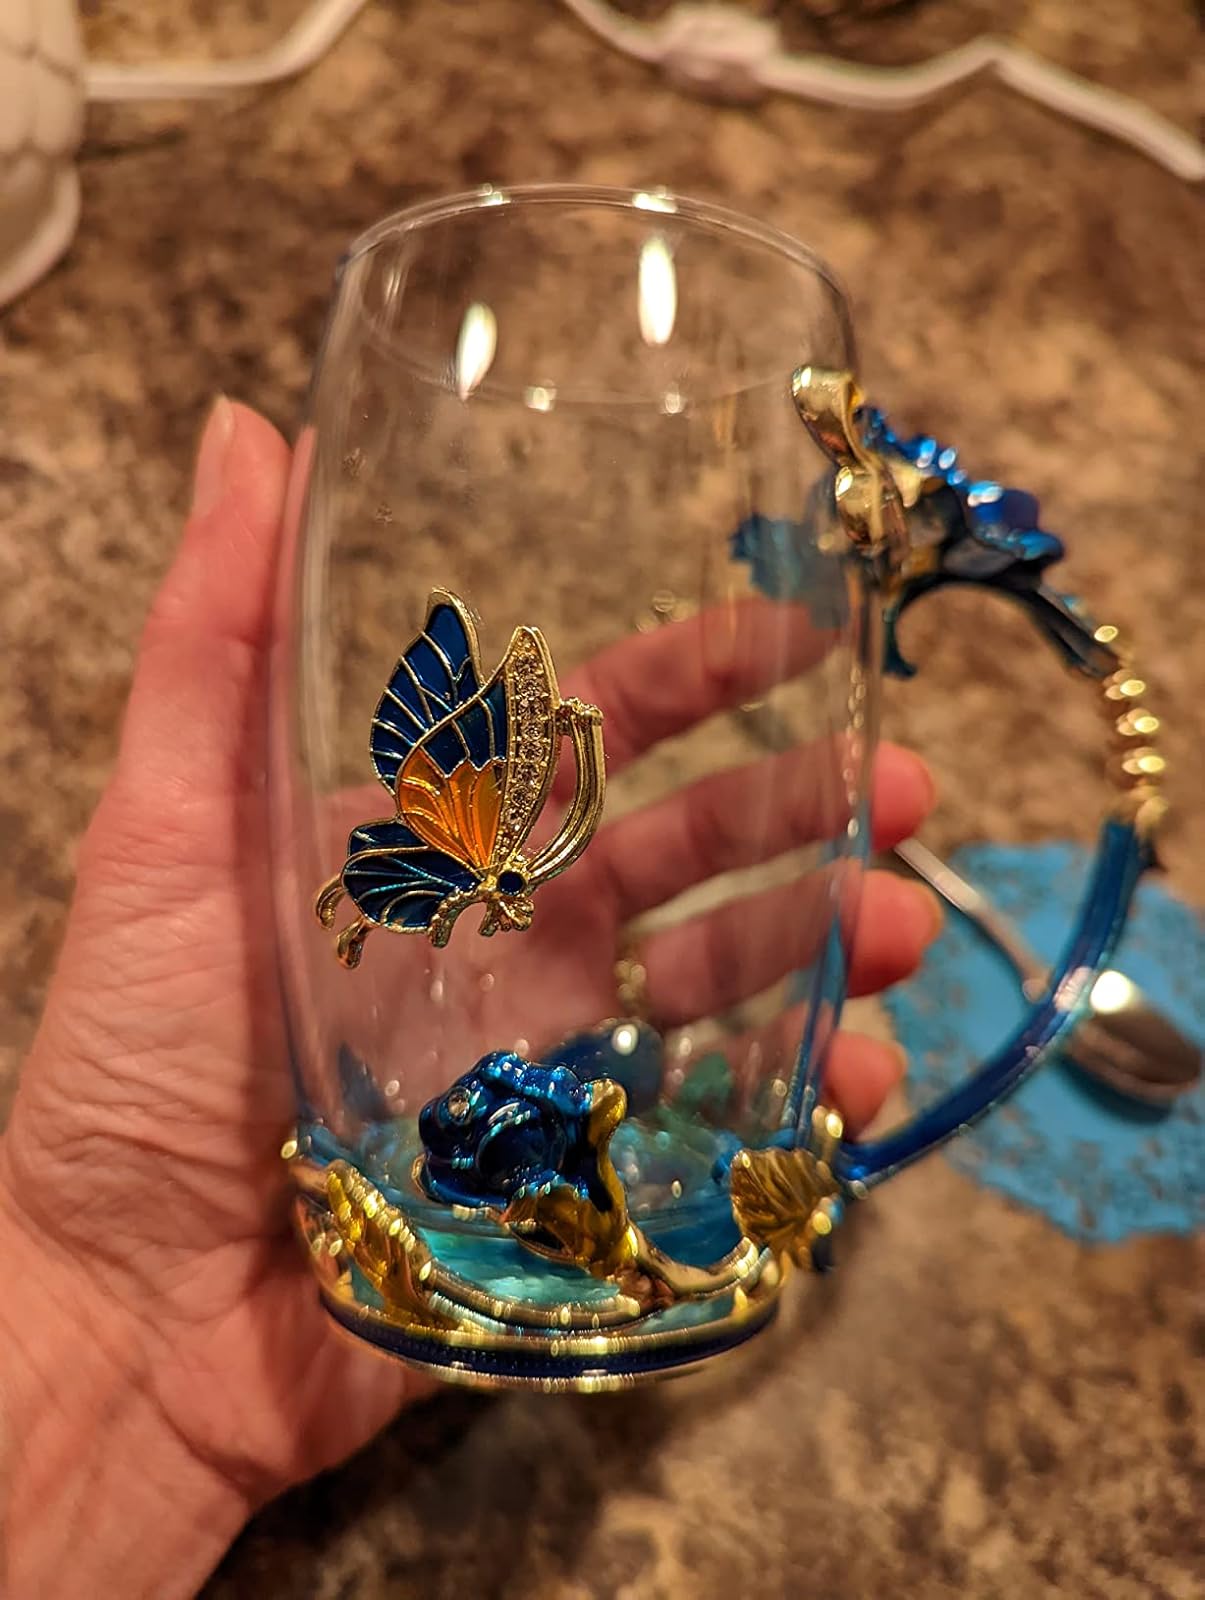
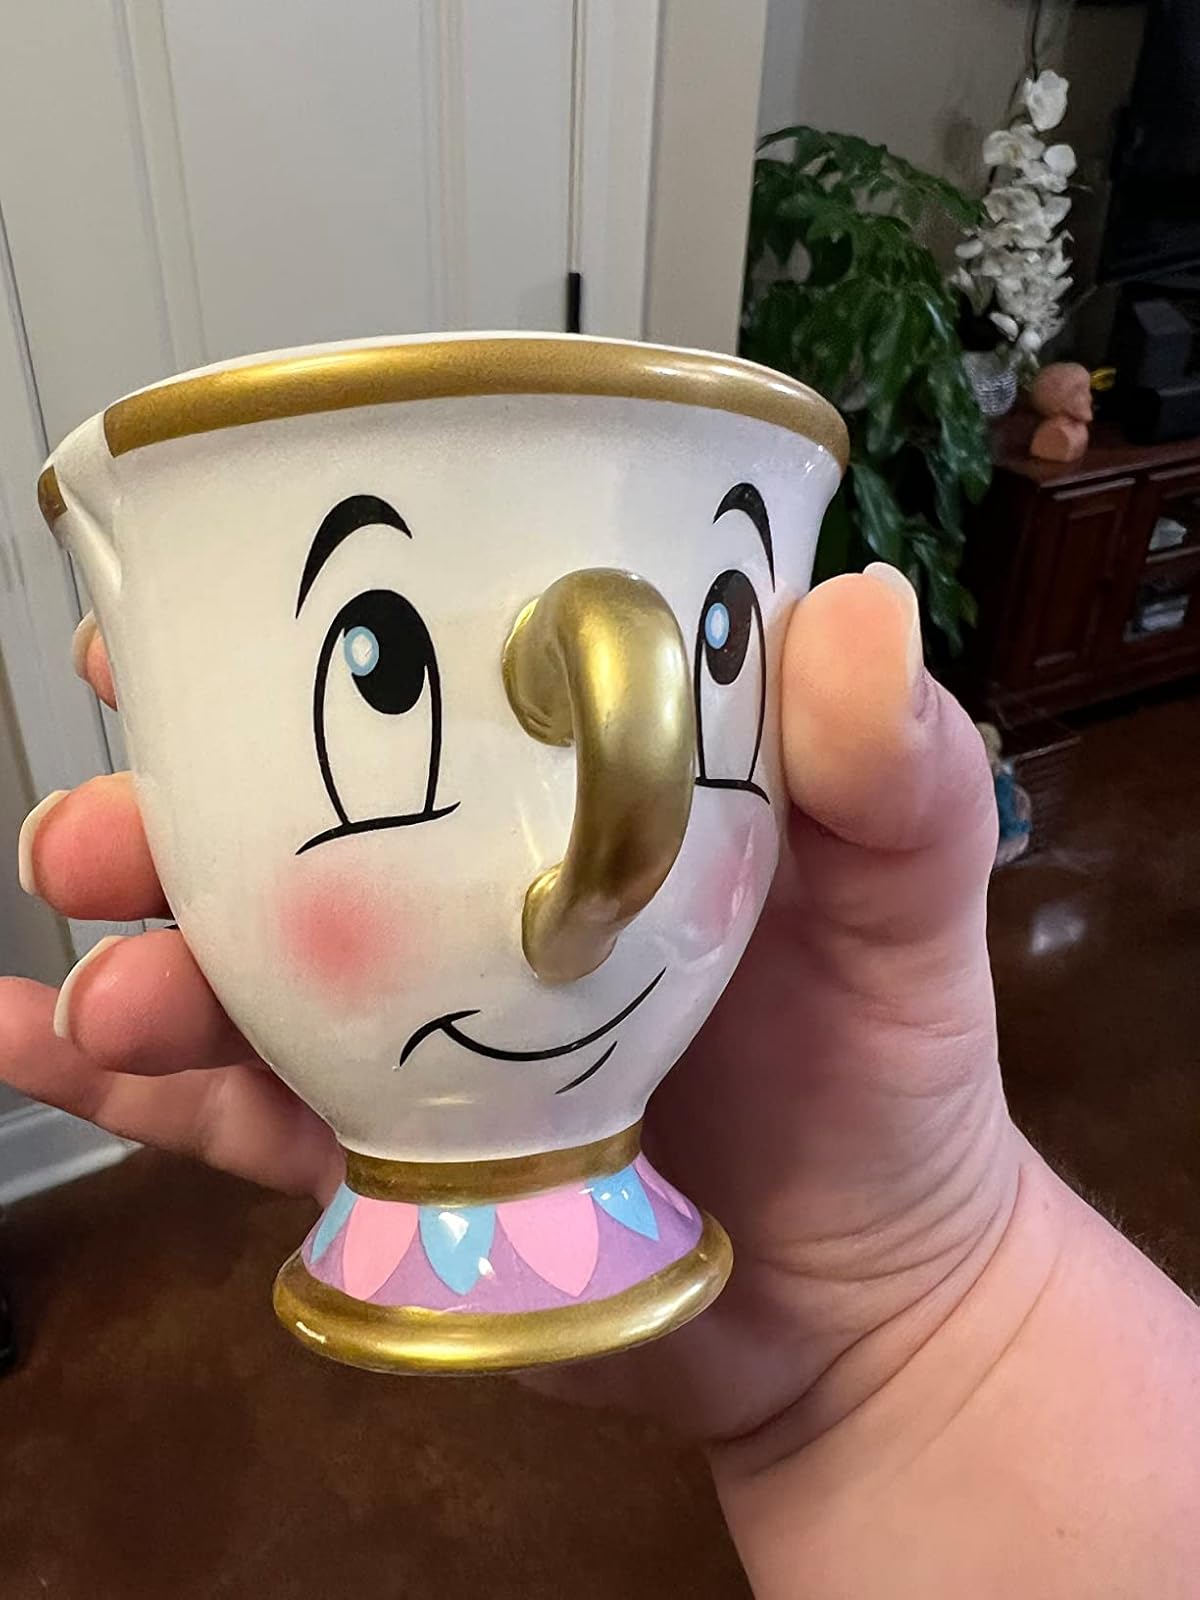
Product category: items_mug
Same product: no